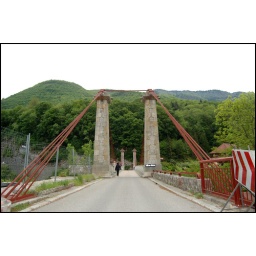
344 - Grenoble-Annecy - Little bridge over a canyon